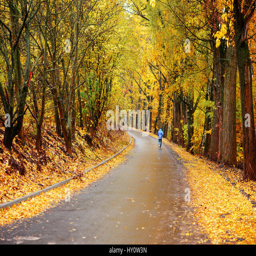
colorful autumn landscape in the forest with old road